Michael Gottlieb Birckner

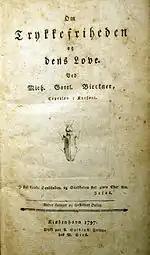
The titlepage to the second and extended edition of Birckners "On the Freedom of Press and its Laws" from 1797.

But neither his sickness nor his poverty prevented him from continuing his philosophical endeavours. When the bishop of Zealand Nicolai Balle Edinger had reported the poet Malthe Conrad Bruuns recently published book "The Catechism of the Aristocrats" ("Aristocraternes Catechismus", 1796) to the authorities for infringing the press laws, Birckner anonymously published a small tract which criticised the bishop for playing the part of head of police instead of minding his ecclesiastical pursuits.